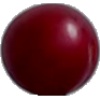
Label: Cherry Wax Red 1